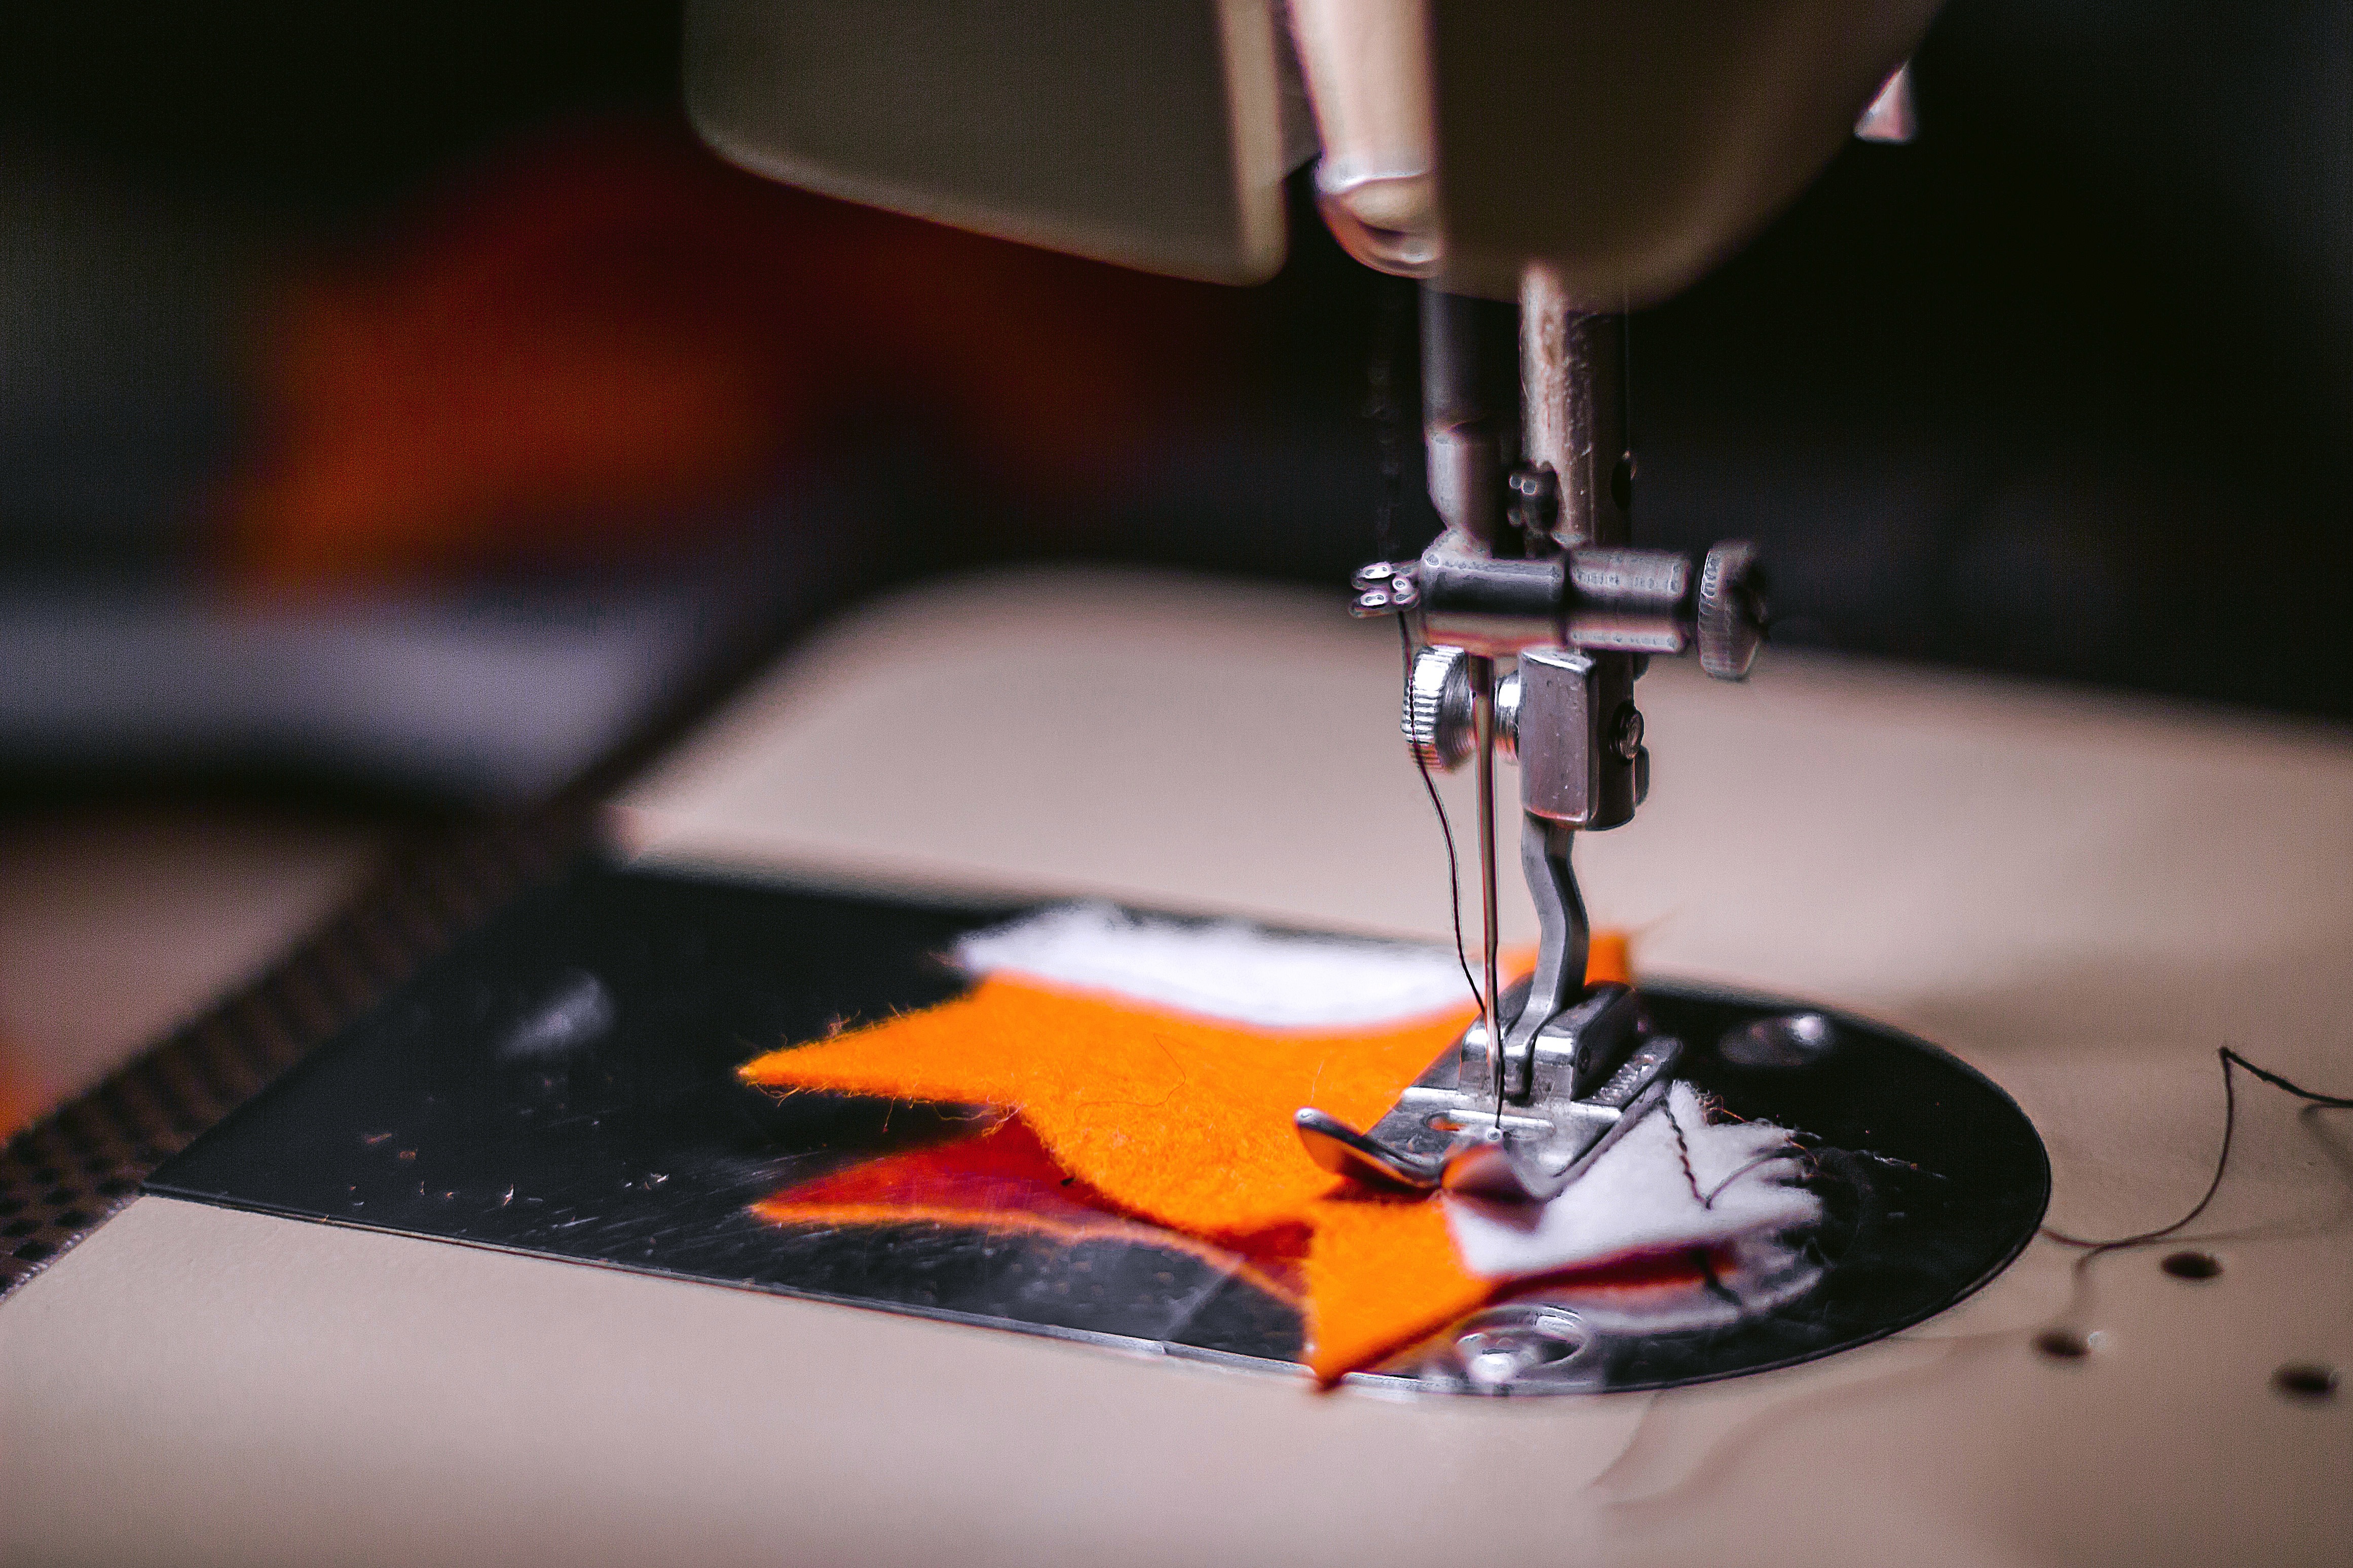
wheel, cloth, fabric, sewing, sewing machine, art, design